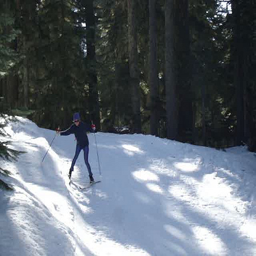
A person skis on snow in a dense mountain
a lady that is skiing down a slope
A skier is skiing down hill in the snow.
The  person   is skiing in the white snow
Person in ski gear skiing down snowy slope near pine trees.